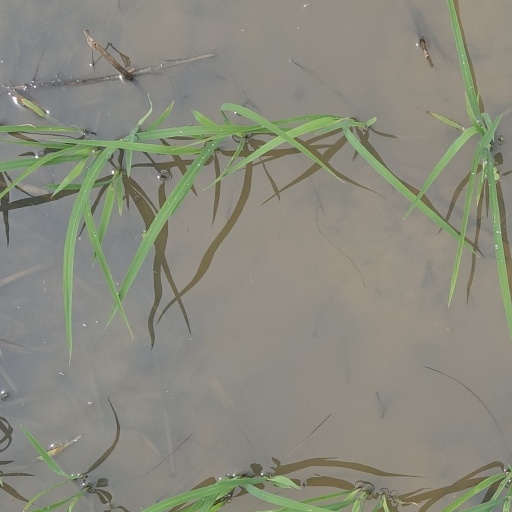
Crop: rice